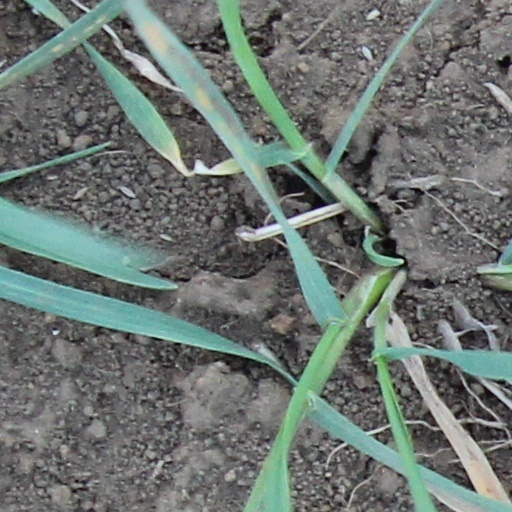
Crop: wheat